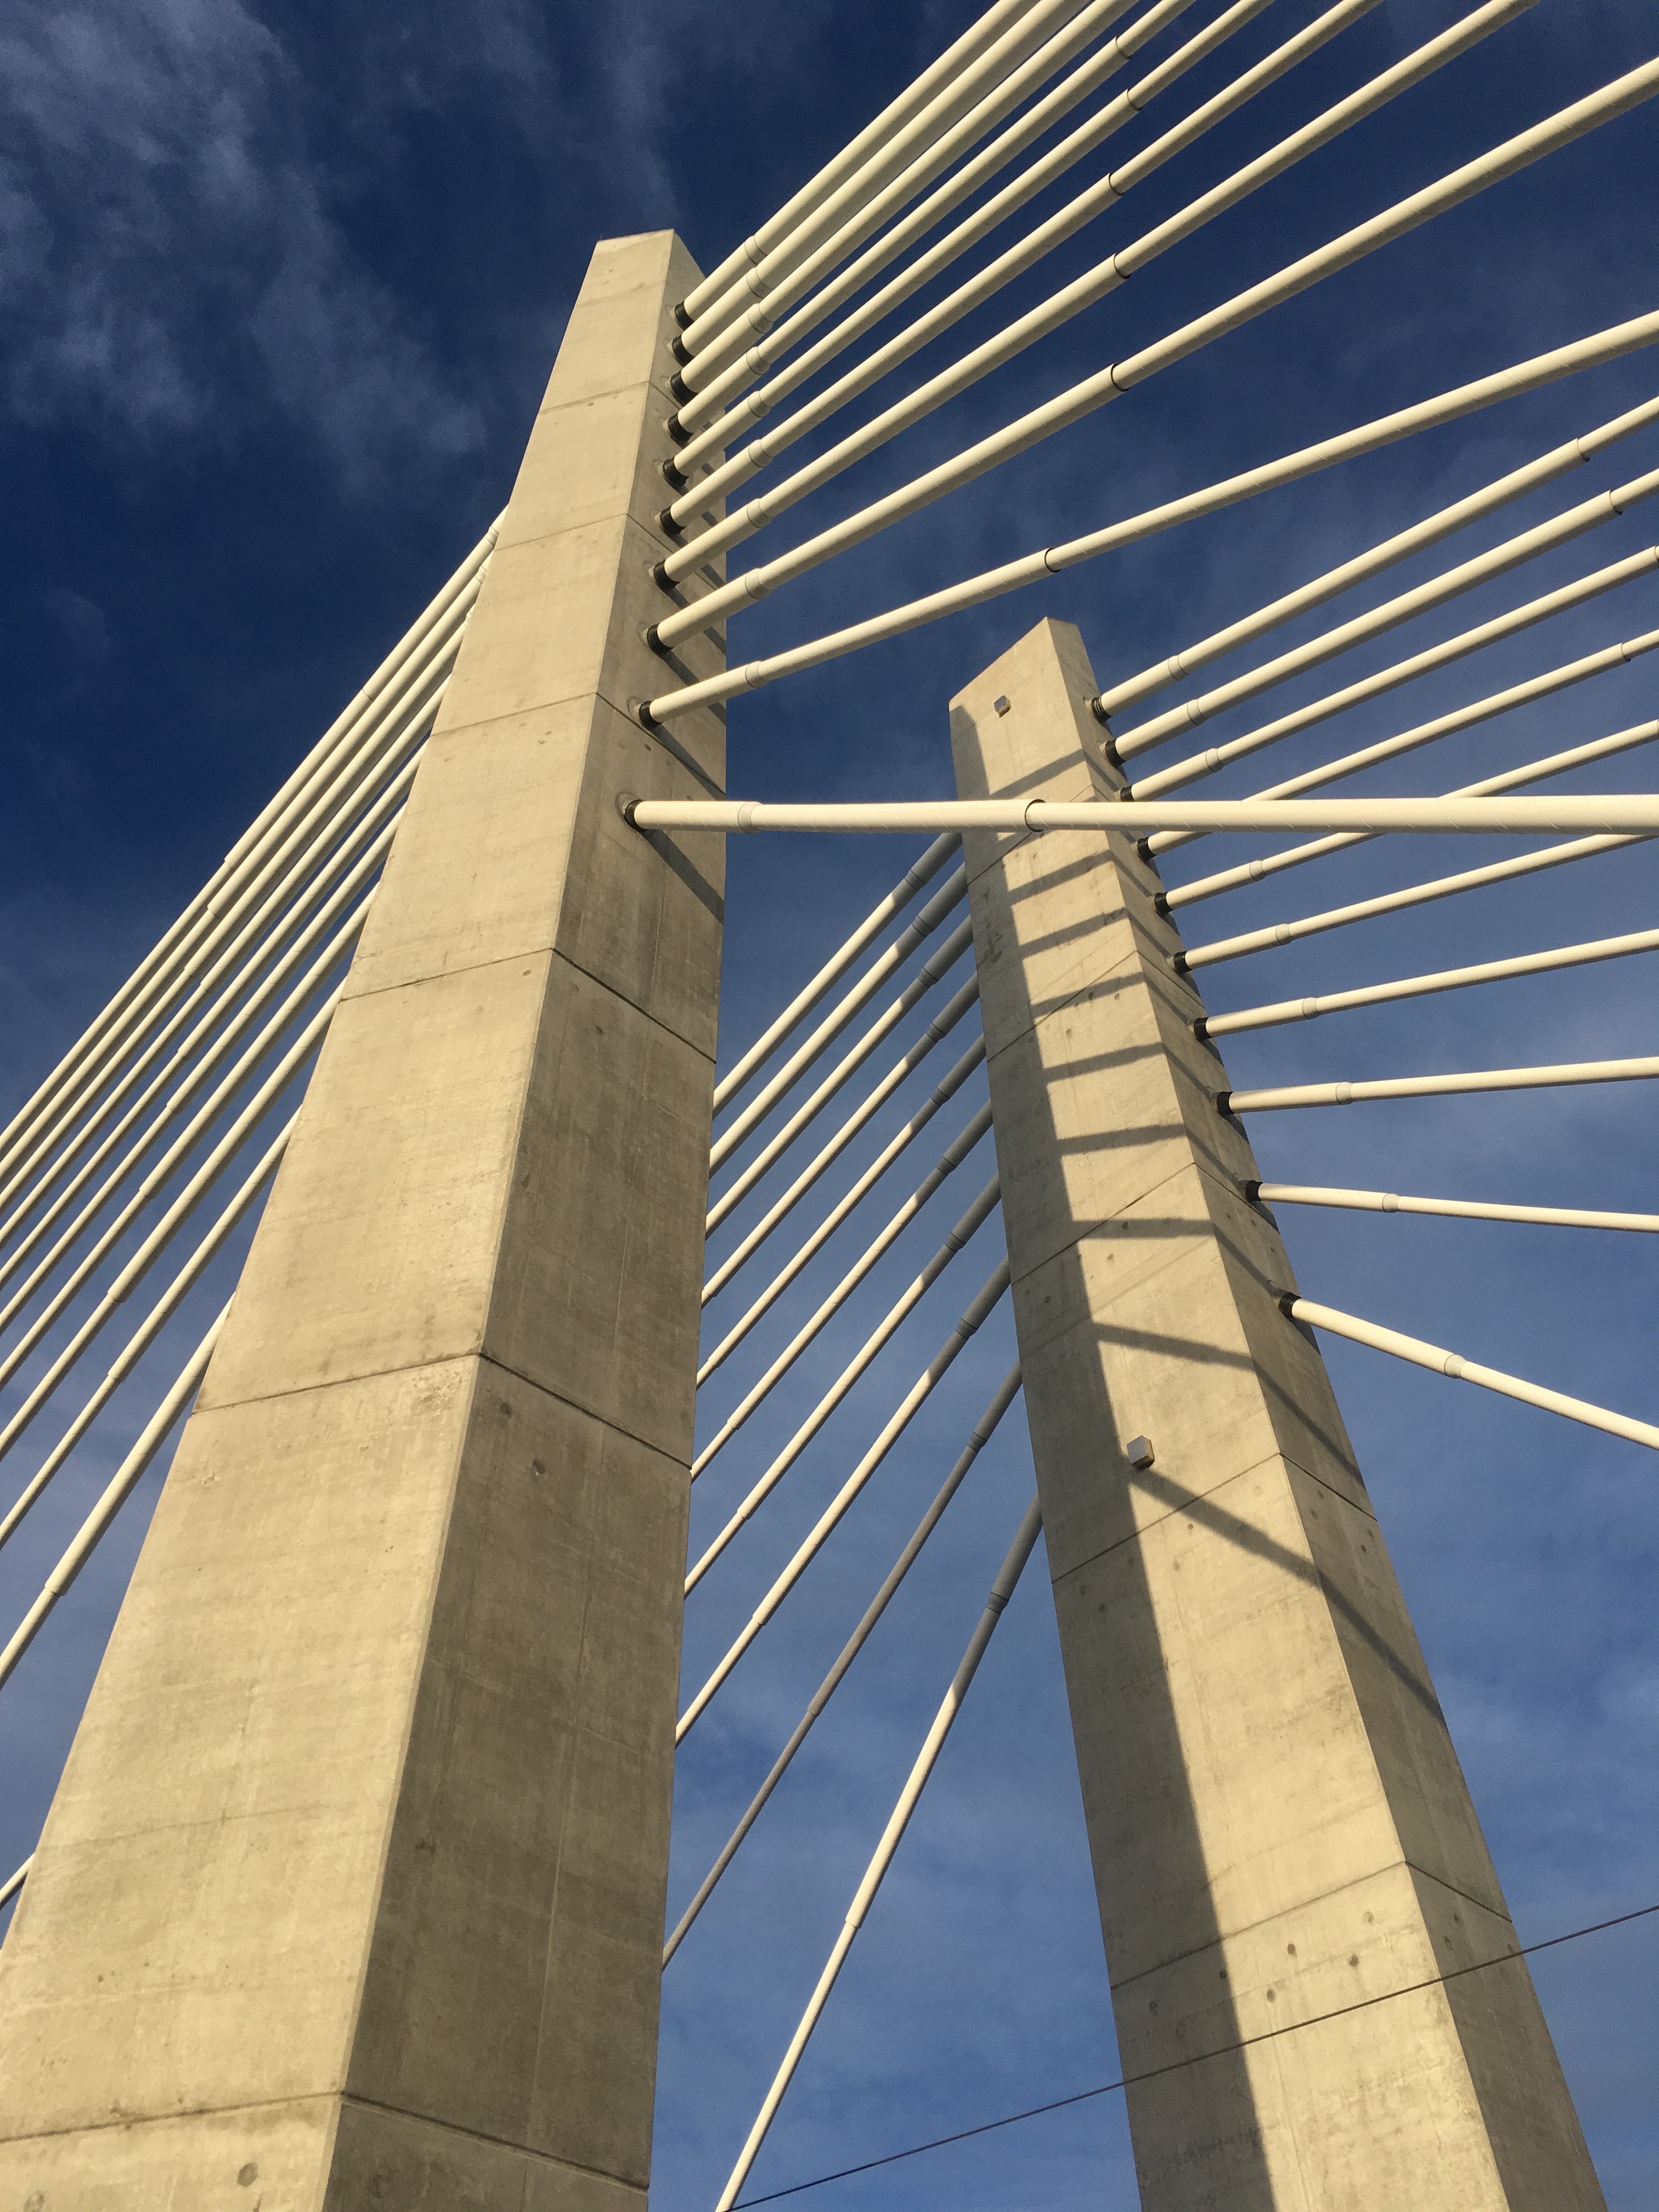
architecture, structure, sky, bridge, skyscraper, downtown, line, reflection, tower, landmark, facade, blue, tower block, symmetry, shape, cable stayed bridge, urban area